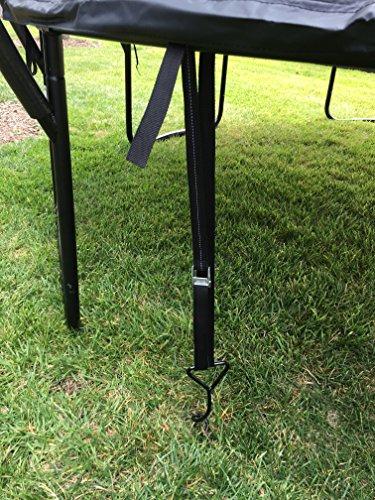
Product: SkyBound Heavy Duty Trampoline Anchor Kit - Set of 4
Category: Sports & Outdoors | Sports & Fitness | Leisure Sports & Game Room | Trampolines & Accessories | Parts & Accessories | Parts
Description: Sky bound's trampoline anchor kits help protect your trampoline during stormy/windy conditions, safely securing the trampoline to the ground.
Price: $34.99
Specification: ASIN:B01GVYZNBE|ShippingWeight:3.79pounds(Viewshippingratesandpolicies)|DateFirstAvailable:June10,2016